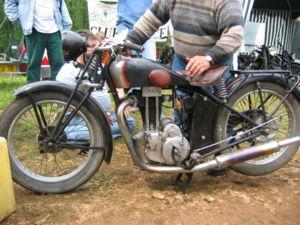
Dax est une marque française de motocyclettes, en activité de 1932 à 1936.
La béquille centrale est un accessoire destiné à permettre à un véhicule à deux roues de rester droite à l'arrêt sans point d'appui extérieur.